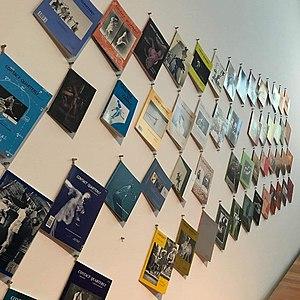
A wall of Contact Quarterlys, an installation in Steve Paxton: Drafting Interior Techniques, Culturgest, Lisbon, 2019.
Nancy Stark Smith est une danseuse, improvisatrice, pédagogue, écrivaine et éditrice américaine.